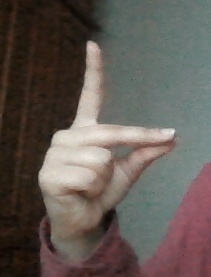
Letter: ta